Sandyford, Glasgow

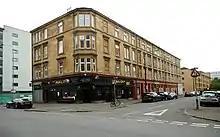
Tenement including the Avalon Bar, Kent Road, 2019

By the turn of the 20th century, the area was entirely built upon with all available space directly north of the river at Lancefield, Finnieston and Kelvinhaugh taken up by warehouses, engineering works and dockyards, with the housing for the workers in those industries at Anderston and Yorkhill, as well as those streets in Sandyford north of St Vincent Street, becoming increasingly crowded. But further north, the area around Sauchiehall Street largely retained its original character as a home for the middle classes, with upmarket (and upwind of industrial smog) developments at Kelvingrove on the southern fringe of the park of the same name helping to maintain the area's prestige as a leafy suburb close to the heart of Glasgow. In 1911, the large Mitchell Library was completed, adjoining the existing St Andrew's Halls for public functions (opened 1877). Churches in the area included Kent Road UP Church, Sandyford UP Church (later Highlanders' Memorial UF Church), Berkeley Street UP Church (later the site of a dance hall) and Trinity Church at Claremont Street. Kent Road Public School was within the neighbourhood, with Finnieston Public School a short distance away to the south.